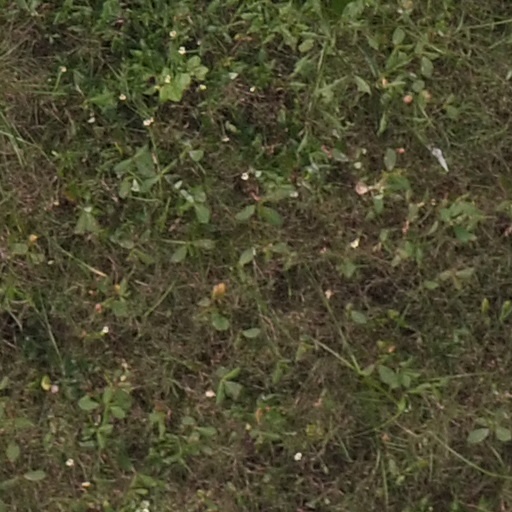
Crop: maize; corn